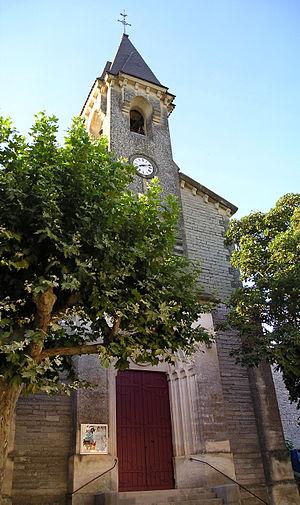
Dans l'Hérault, la façade et la flèche de l'église de Saint-Bauzille-de-Montmel (montage de deux photographies).
Saint-Bauzille-de-Montmel est une commune française située dans le département de l'Hérault en région Occitanie.